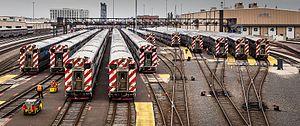
Le Metra est un réseau de chemin de fer de train de banlieue desservant la ville de Chicago et une grande partie de son agglomération aux États-Unis. Considéré comme le réseau express régional de Chicago, il contient actuellement 241 stations réparties sur 11 lignes différentes à travers six comtés du Grand Chicago : Cook, DuPage, Kane, Lake, McHenry et Will. Il est le lieu de plus de 80 millions de trajets par an sur un réseau de 797 kilomètres de voies à travers l'agglomération de Chicago.